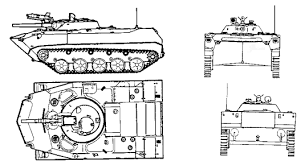
Label: BMD